Croc O' Shirt

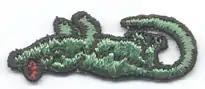
Croc O' Shirt patch

Croc O' Shirt was a line of apparel marketed by Mad Dog Productions, mocking the Lacoste shirts in the early 1980s. The brand's name was a pun on the phrase "crock of shit" and its logo was a deceased Lacoste crocodile lying on its back.